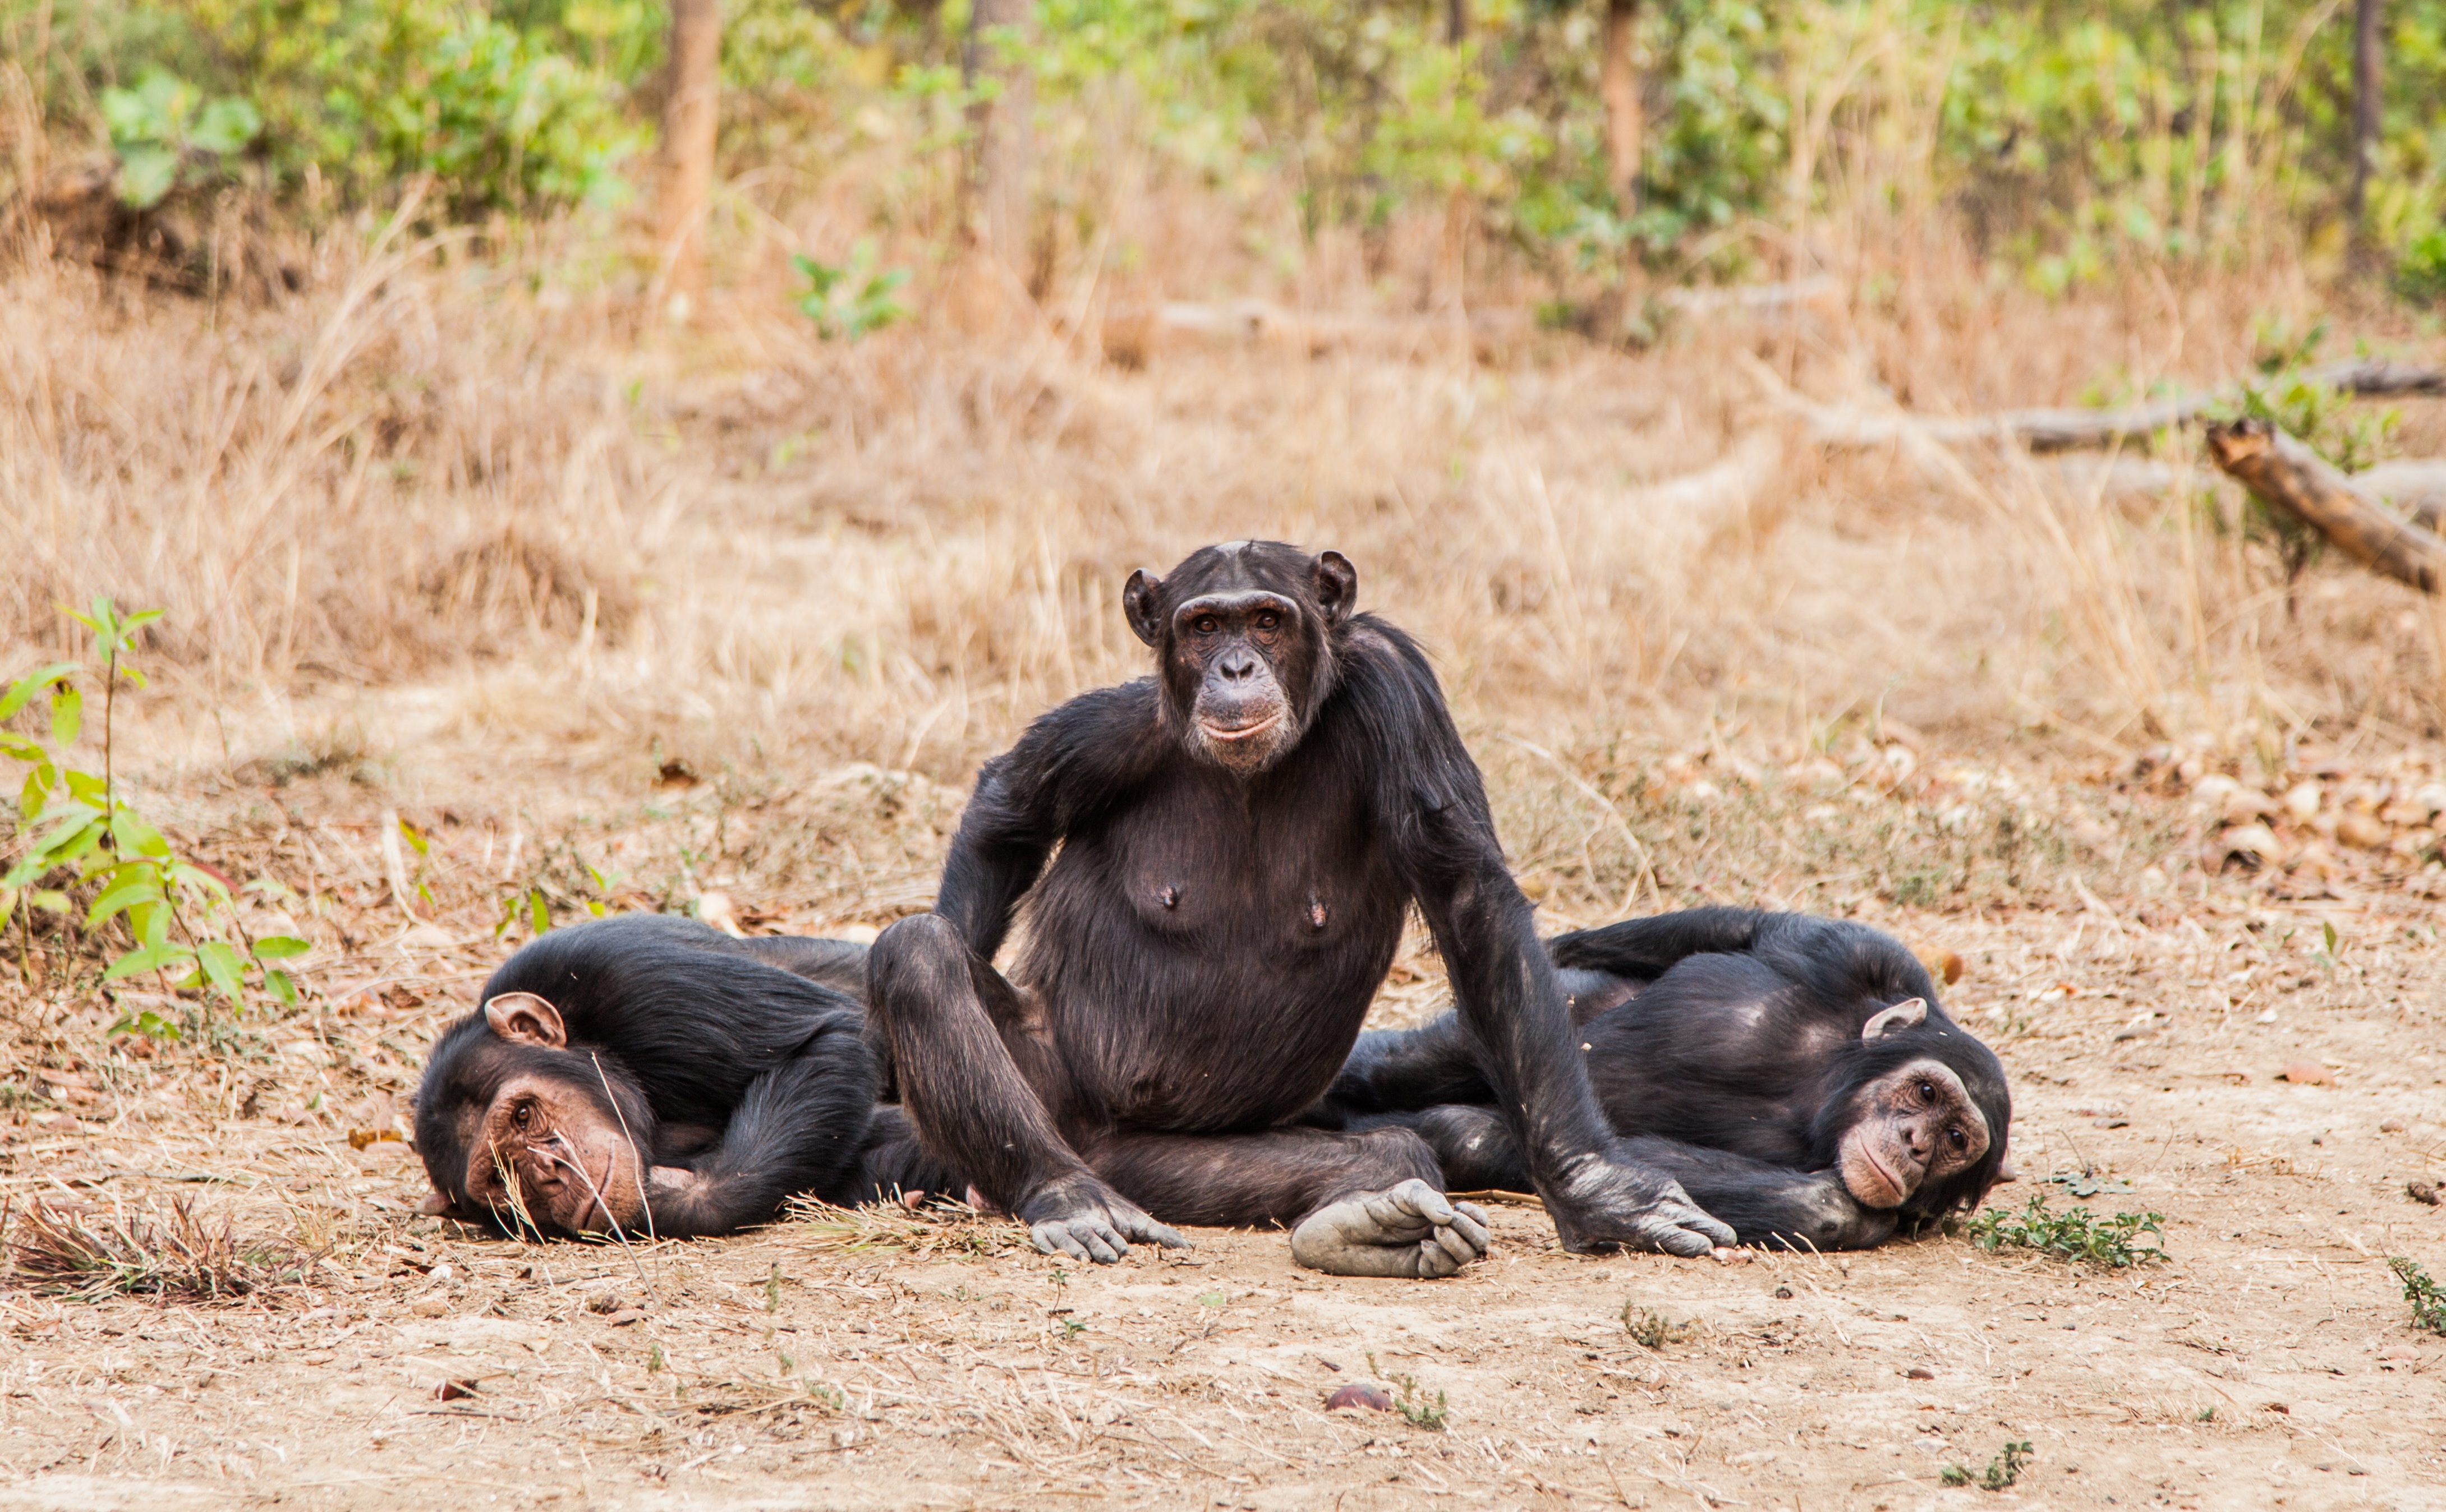
wildlife, mammal, fauna, primate, chimpanzee, safari, old world monkey, western gorilla, great ape, common chimpanzee